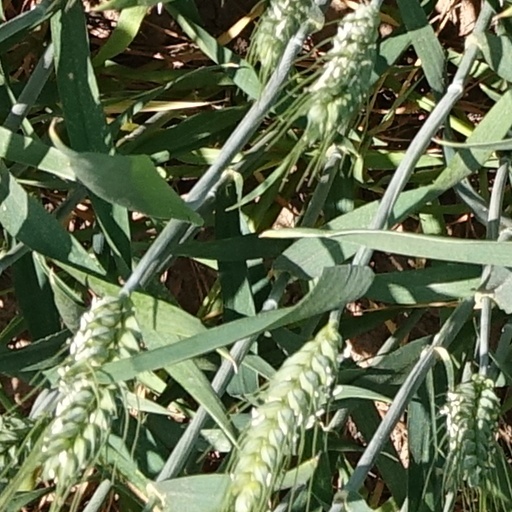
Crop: wheat